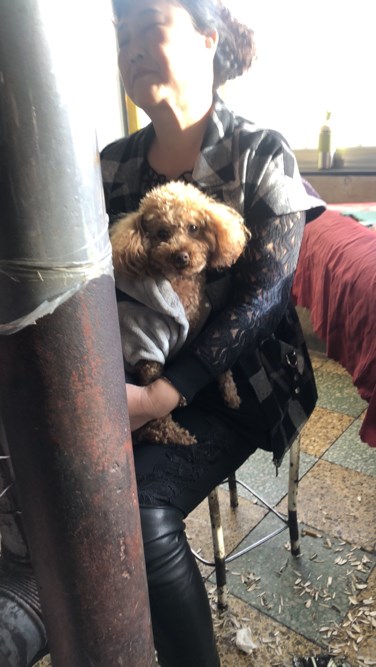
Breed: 7449-n000128-teddy